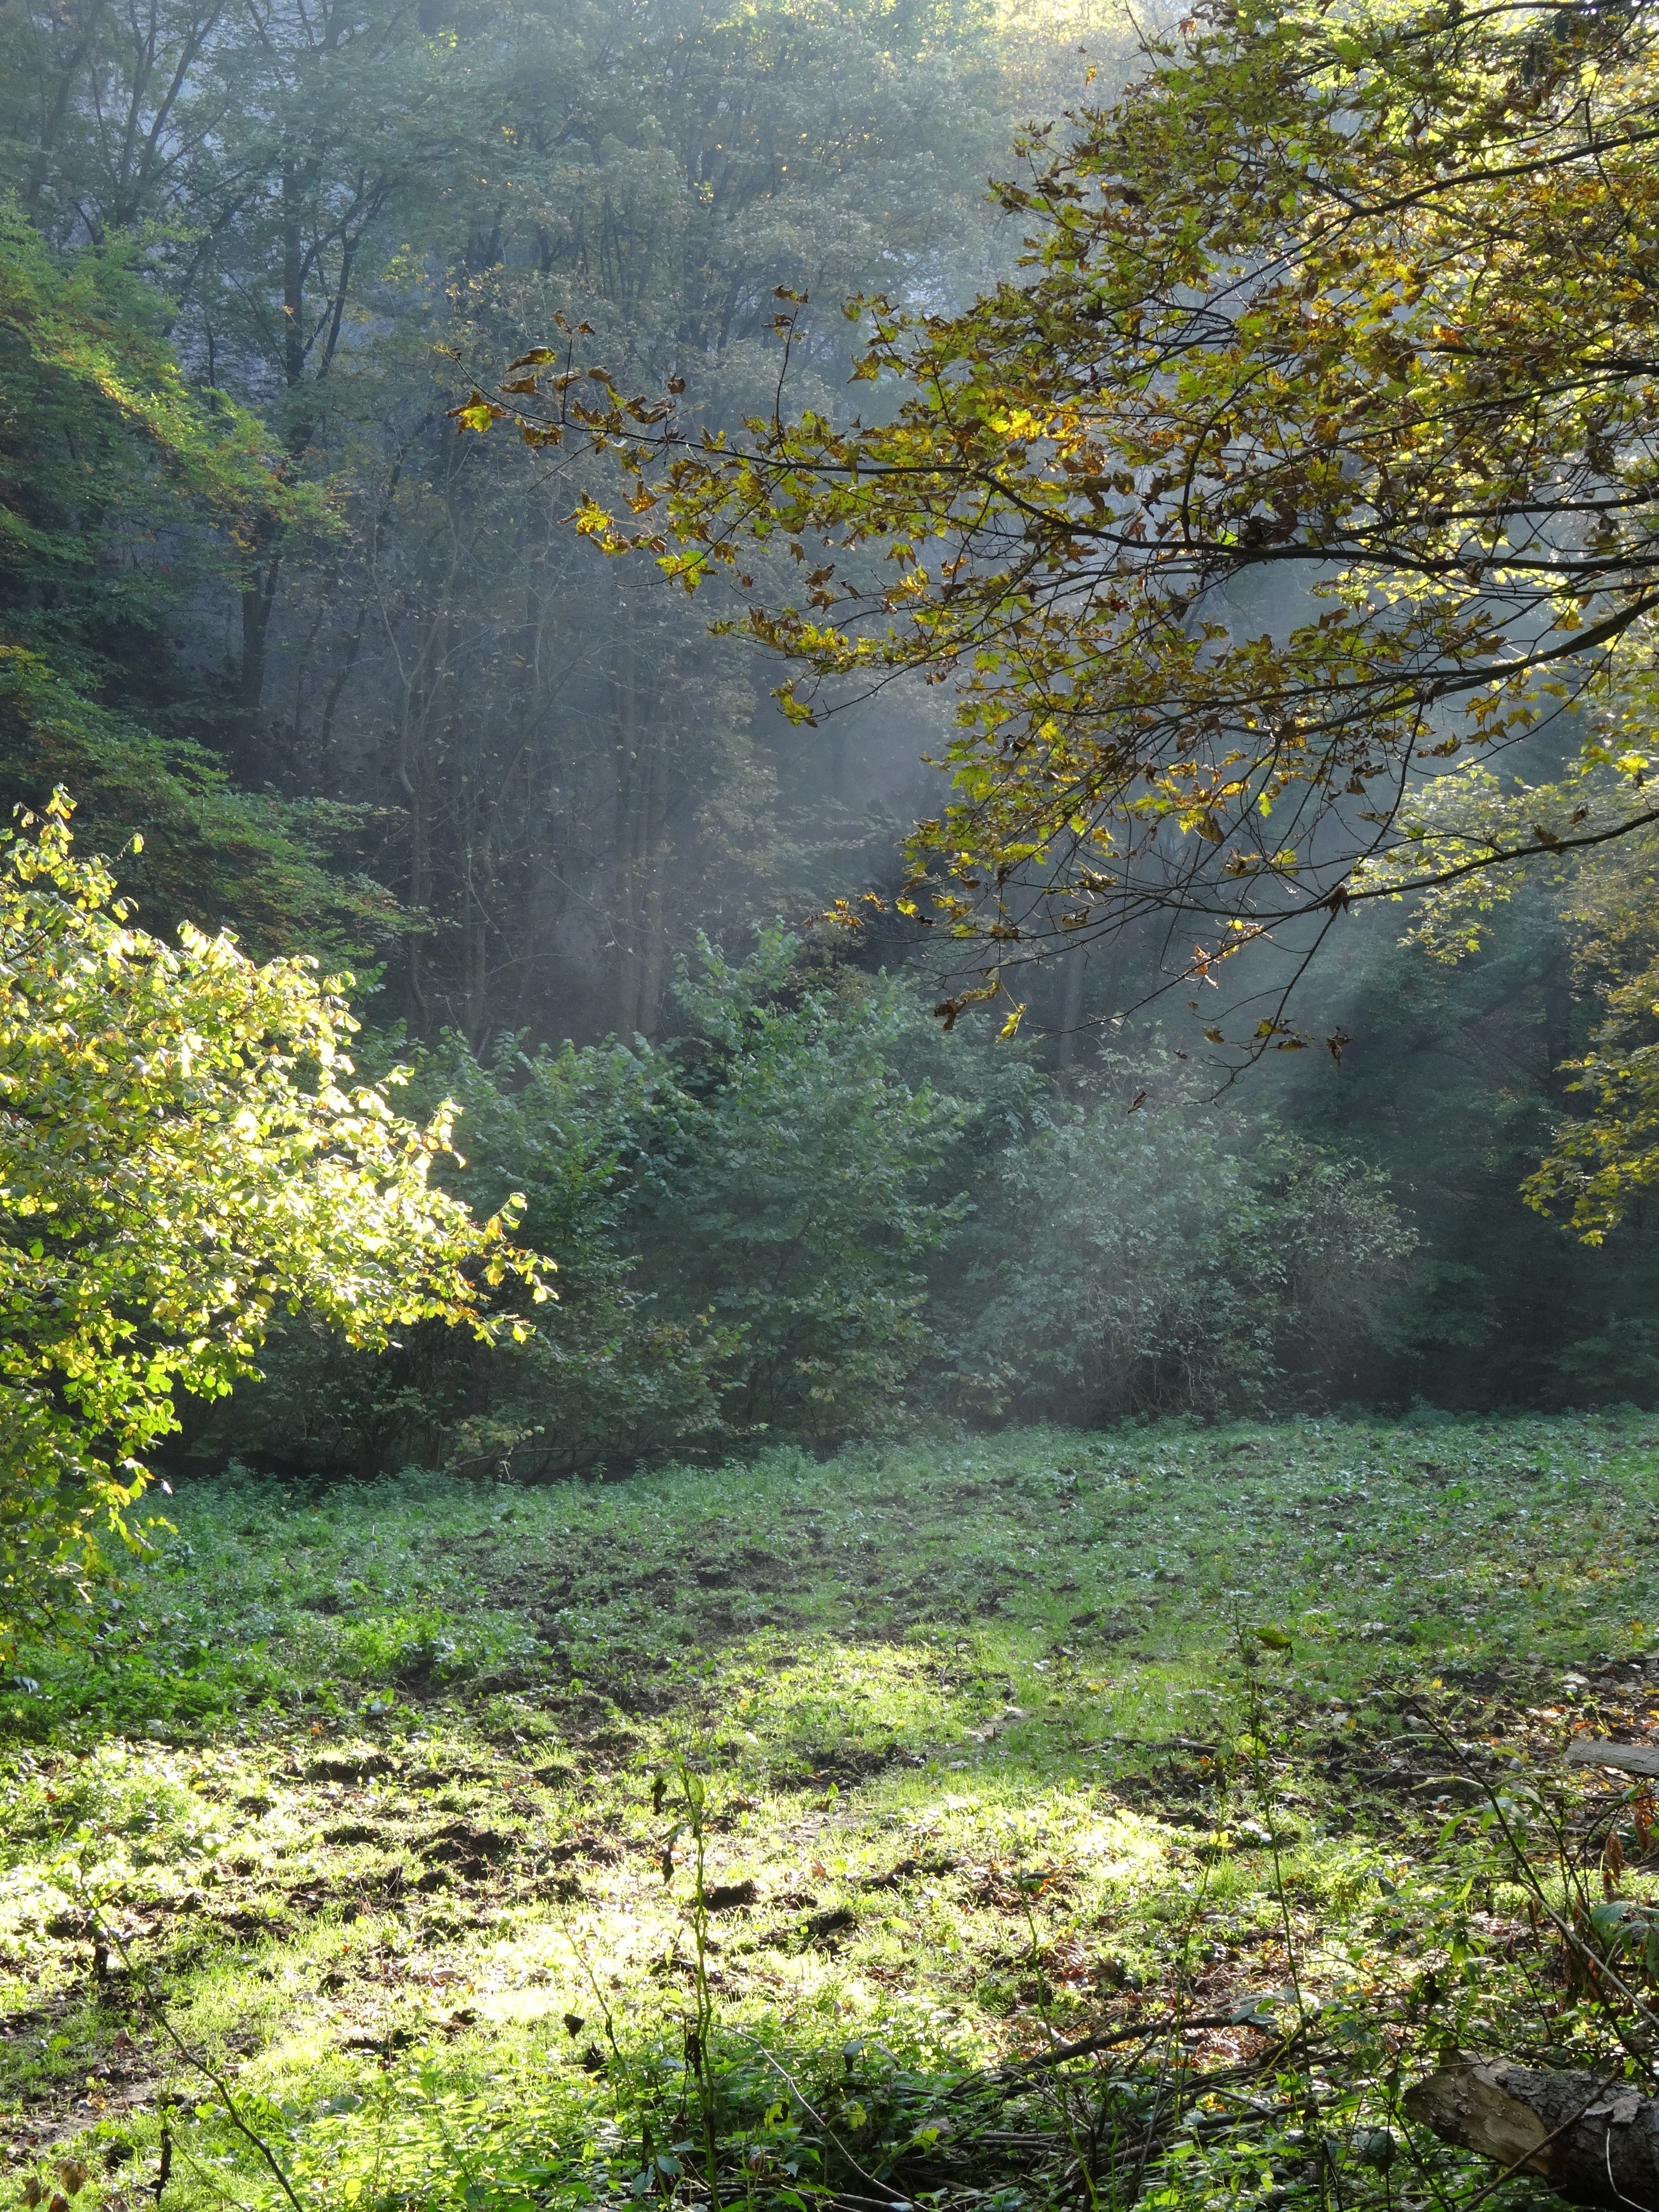
landscape, tree, nature, forest, wilderness, light, plant, trail, sunlight, morning, leaf, flower, stream, spring, green, autumn, park, flora, season, trees, deciduous, woodland, habitat, rural area, natural environment, atmospheric phenomenon, woody plant